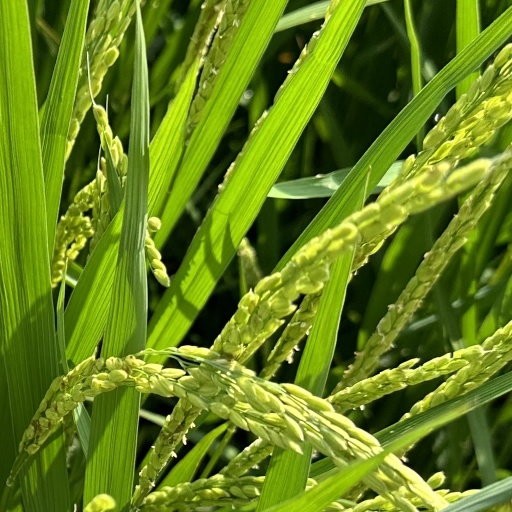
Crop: rice